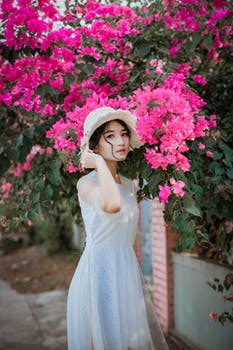
Label: No Watermark